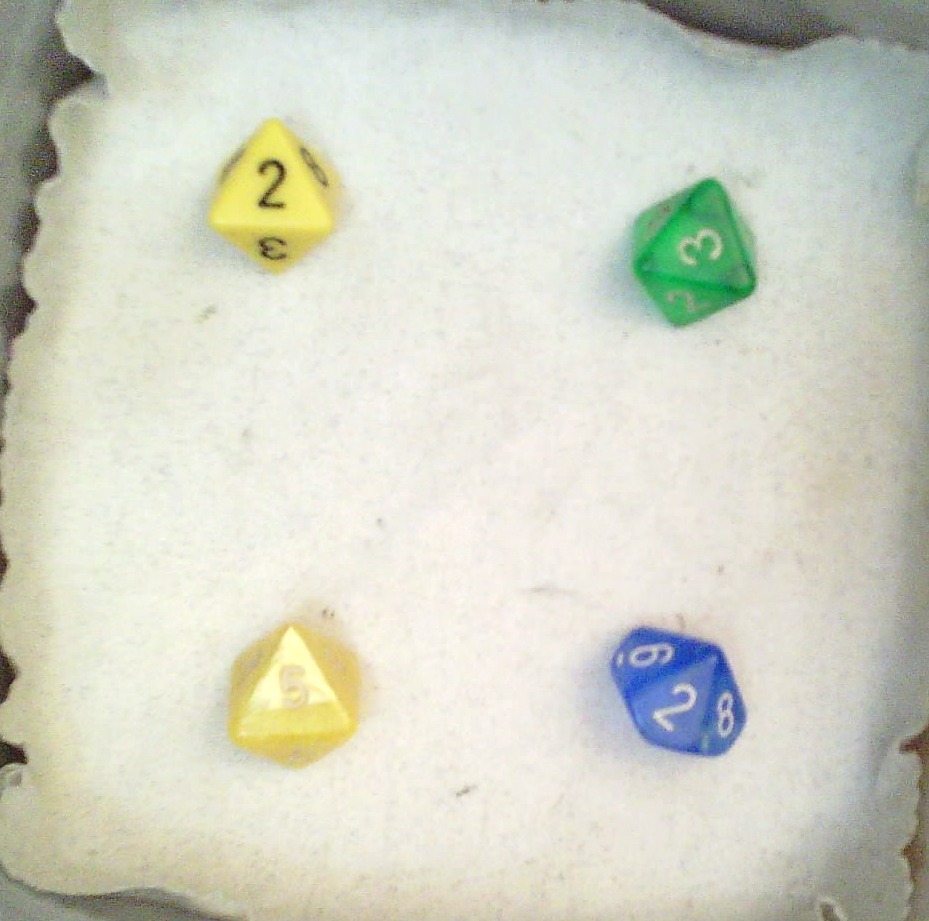
Dice in frame:
type: d8
value: 2
type: d8
value: 3
type: d8
value: 5
type: d10
value: 2
Label source: human
Face values trusted: yes